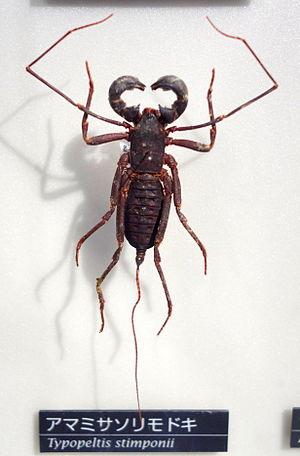
Typopeltis stimpsonii est une espèce d'uropyges de la famille des Thelyphonidae.